Silvestre S. Herrera

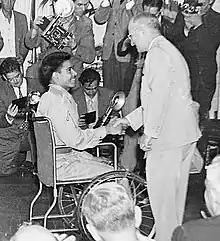
Herrera and President Harry S. Truman shake hands at the Medal of Honor presentation ceremony in the East Room of the White House (August 23, 1945)

The 142d Infantry landed in Italy in the autumn of 1944 to stage for its deployment in France. Upon the completion of Operation Dragoon in mid-September Mediterranean French ports were liberated. The 142nd landed in Marseilles in the Fall, then deployed near the front in the Alsace region in early March 1945.